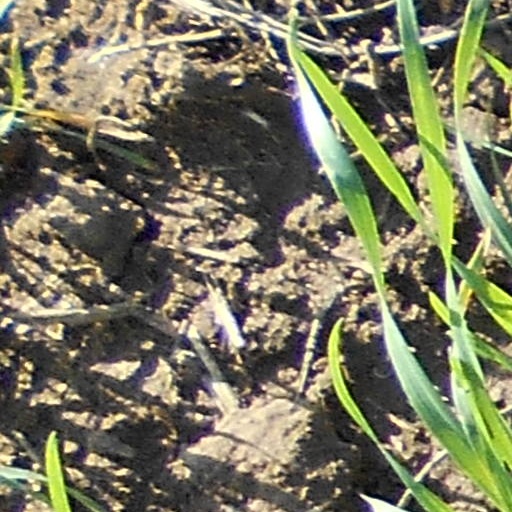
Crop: wheat